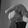
ASL letter: Q